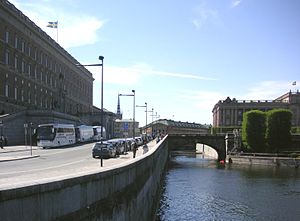
Stallkanalen
Stallkanalen set fra øst med Slottskajen og den sydlige hvælving af Norrbro, maj 2008
Stallkanalen er den sydlige gren af Norrström som ligger mellemn Slottskajen i Gamla Stan og Helgeandsholmen i Stockholm.